Lohne, Germany

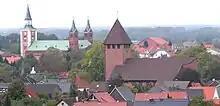
Catholic churches St. Gertrud (left) and St. Josef (right), viewed from the observation tower

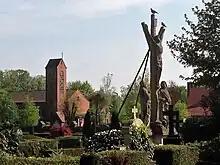
Catholic Cemetery and Evangelical Church St. Michael

Honorary citizenship is the highest honour Lohne has to offer. Only three citizens have received this award: